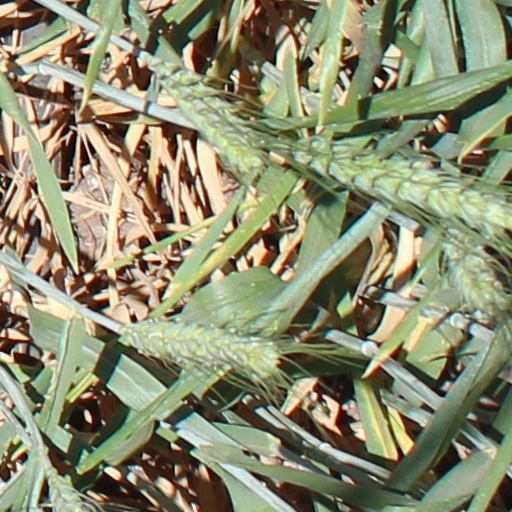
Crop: wheat